Huashi, Beijing

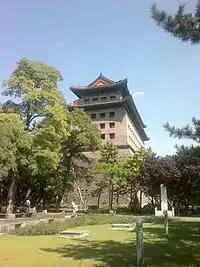
The Southeast Corner Tower and Beijing's inner city wall mark the northern boundary of the Huashi neighborhood.

Huashi, colloquially known as Huarshi and literally the "Flower Market", is a predominantly residential neighborhood to the south of Chongwenmen and Dongbianmen, in Dongcheng, Beijing. Huashi was known during imperial times for its markets for fresh and handmade flowers and was for centuries, one of Beijing's notable Hui Muslim quarters.